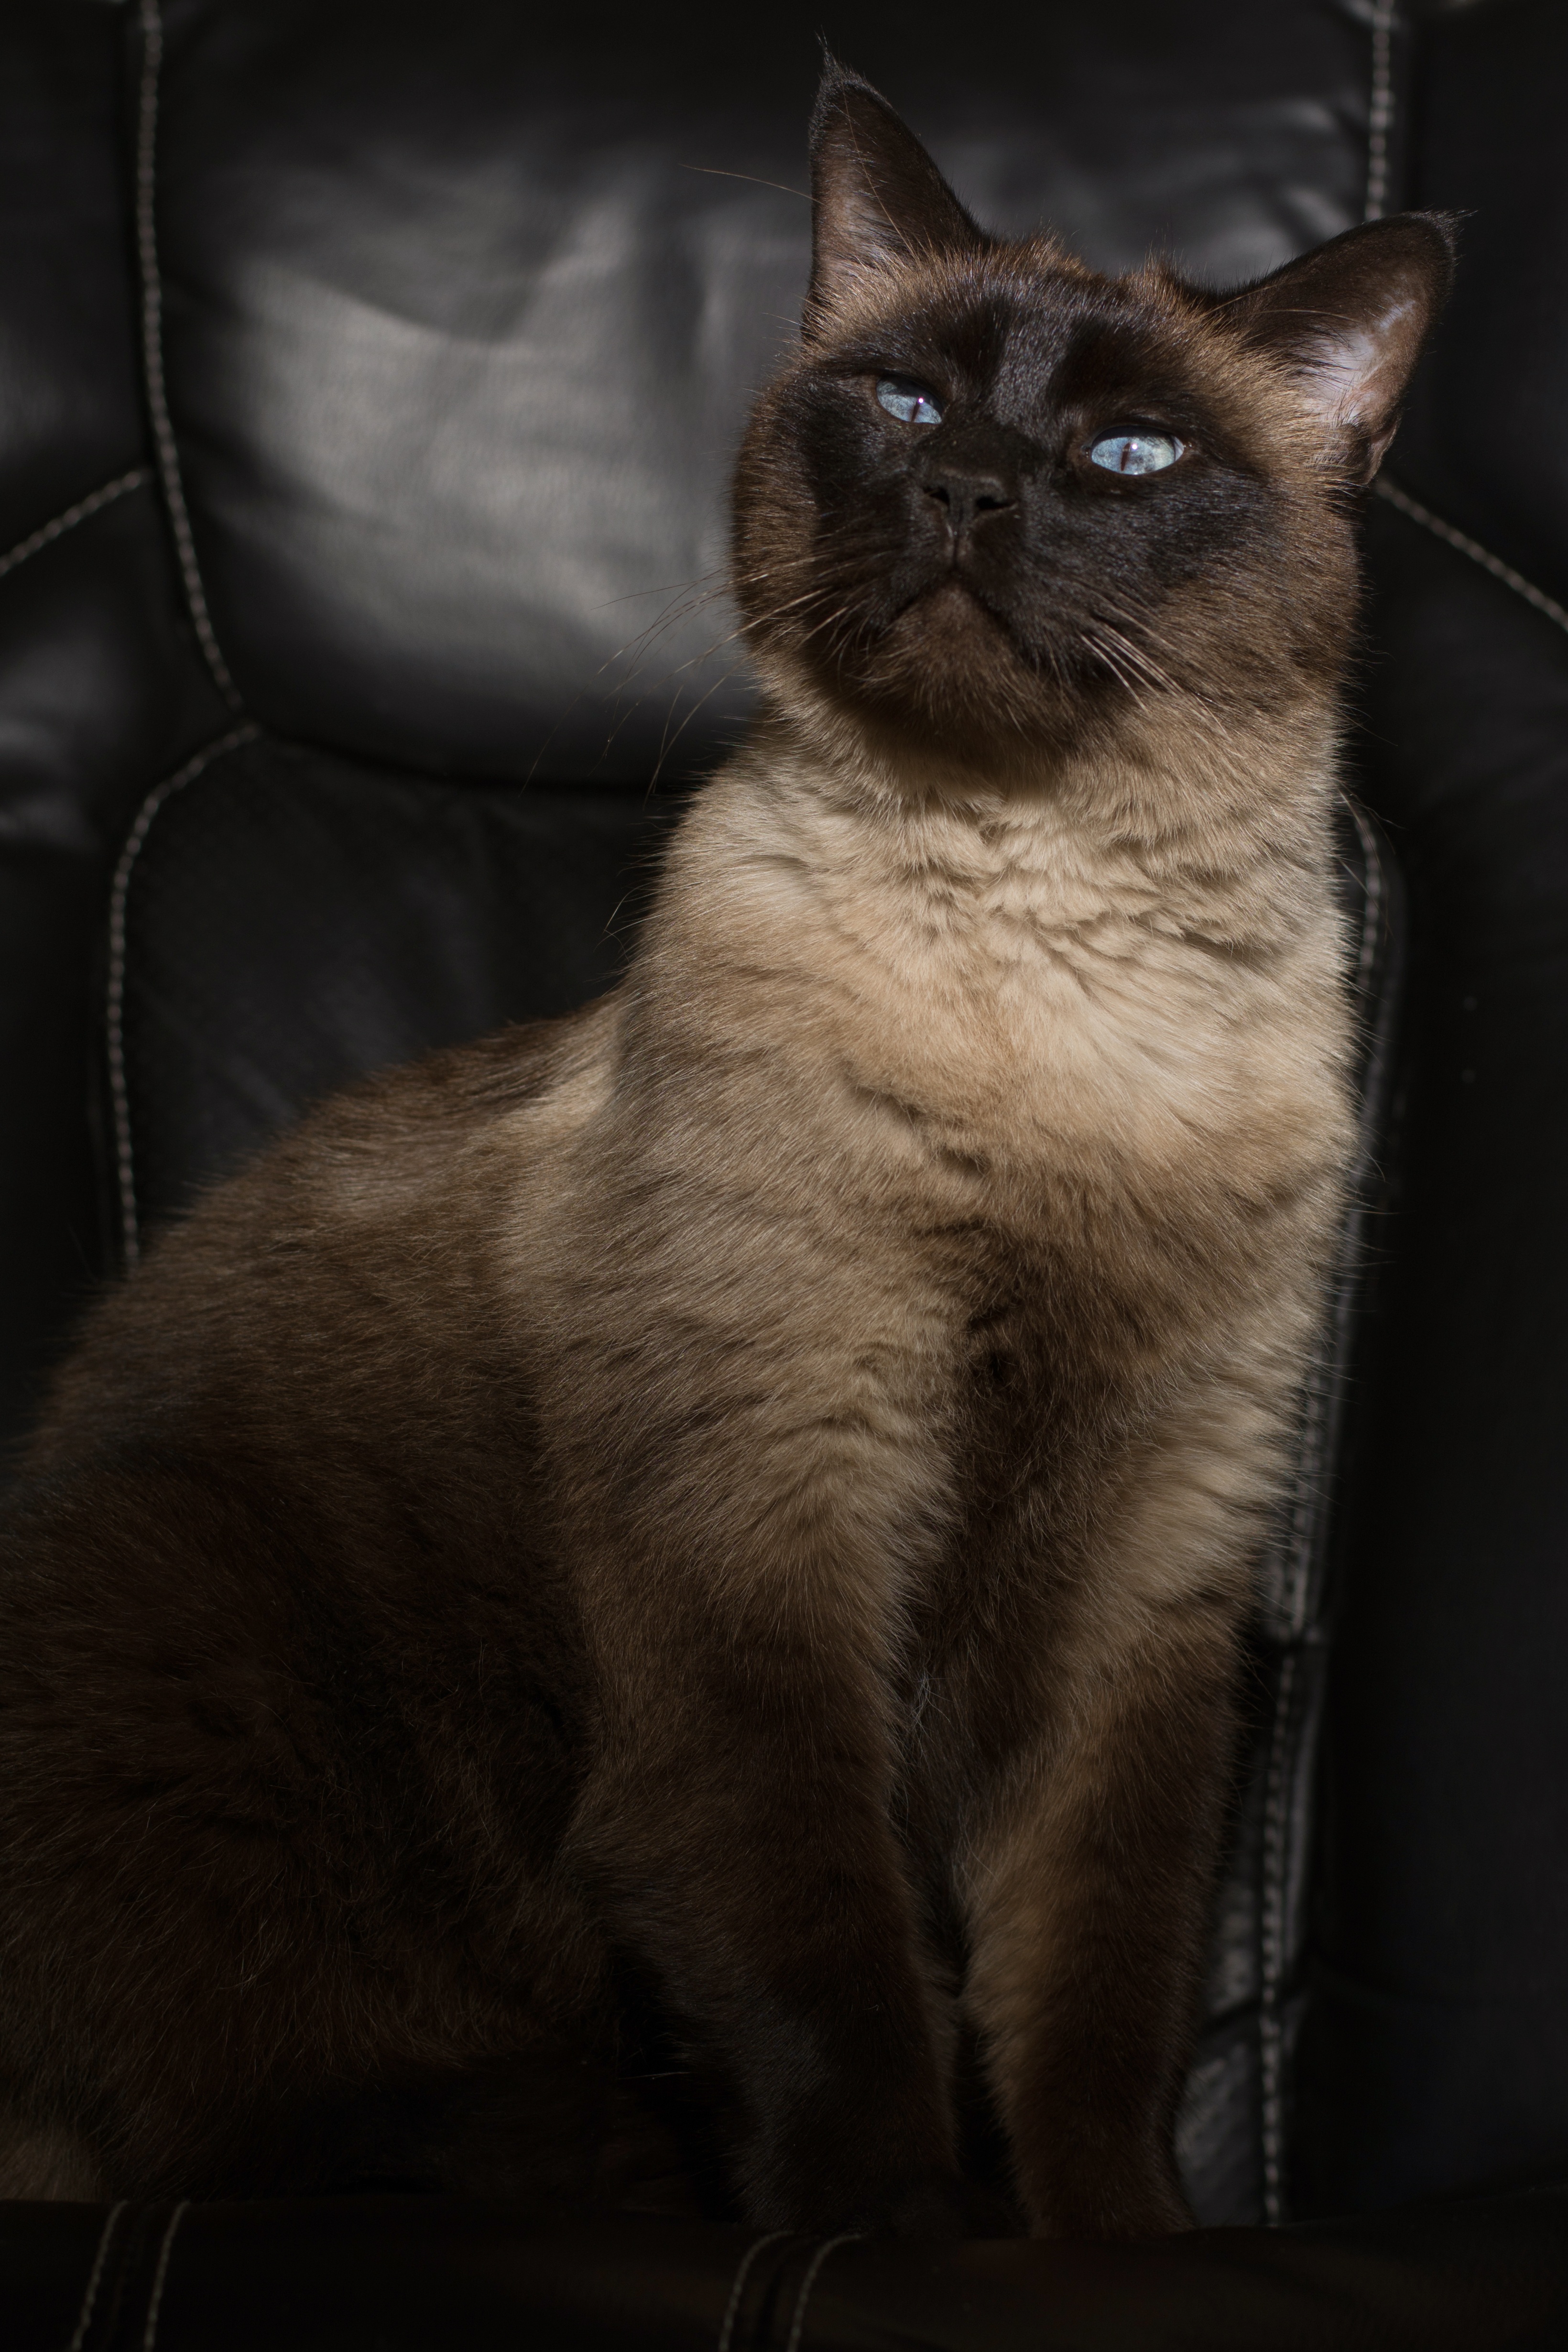
animal, cute, looking, male, pet, fur, portrait, cat, feline, mammal, gray, thoughtful, whisker, face, nose, whiskers, grey, luxury, paw, eye, ears, vertebrate, expression, domestic, kitties, adorable, breed, noble, siamese, burmese, purebred, pedigreed, attentive, snob, small to medium sized cats, cat like mammal, carnivoran, domestic short haired cat, tonkinese, nobleness, distinguished, judgmental